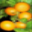
Label: orange